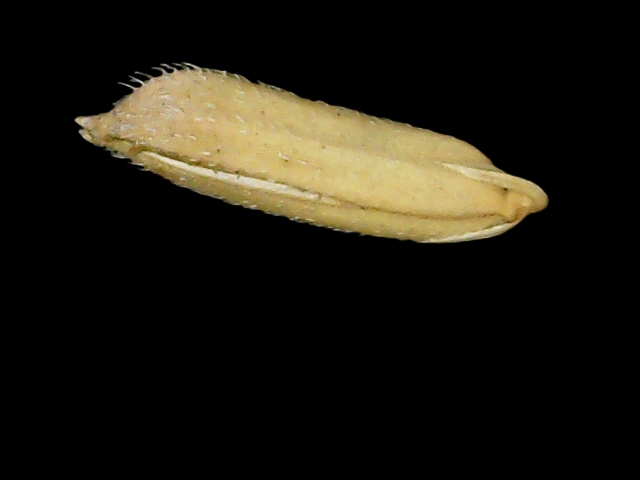
Rice variety: Binadhan14